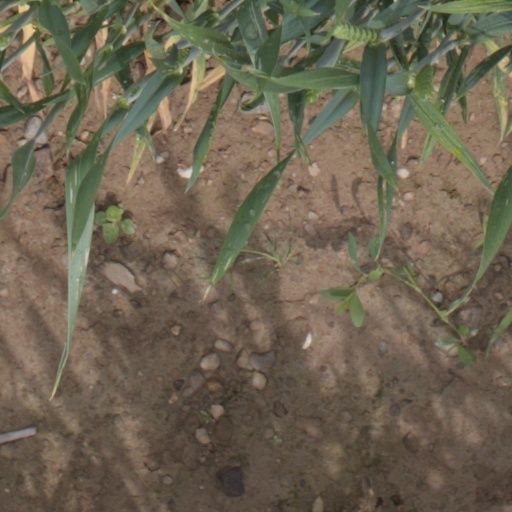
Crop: wheat